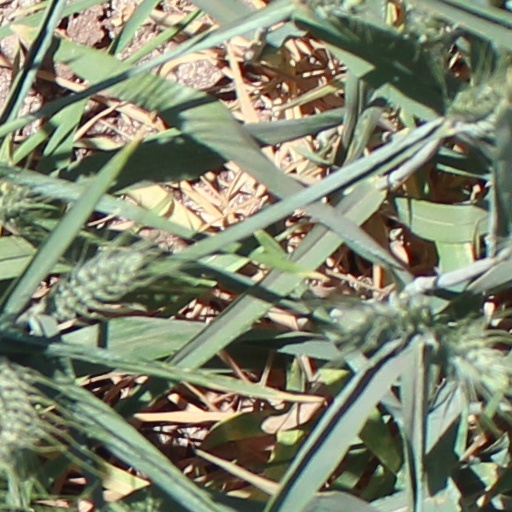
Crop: wheat